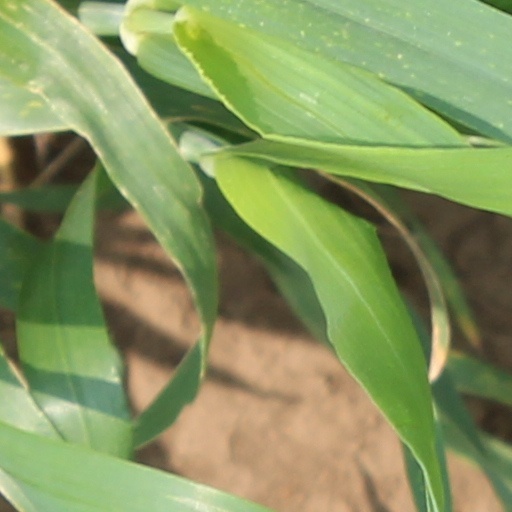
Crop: wheat